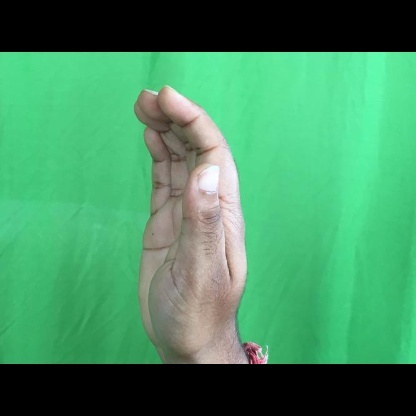
Mudra: Sarpasirsha